Noushig Eloyan

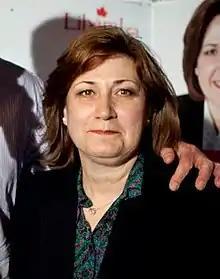
Eloyan in 2011

Noushig Eloyan is a Canadian politician, who served on the Montreal City Council from 1994 to 2009 and ran for the Canadian Parliament for the electoral riding of Ahuntsic in the May 2, 2011 elections as a member of the federal Liberal Party of Canada.